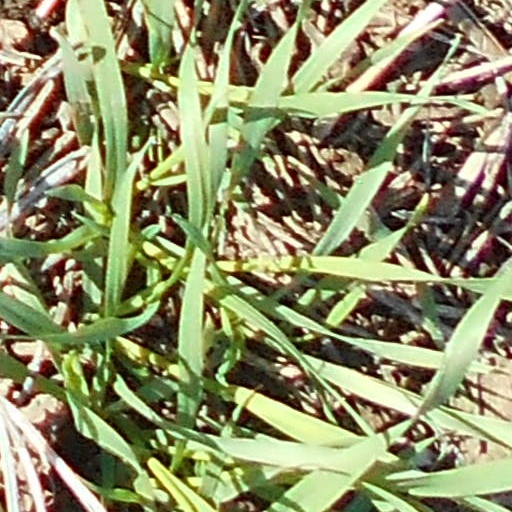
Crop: wheat